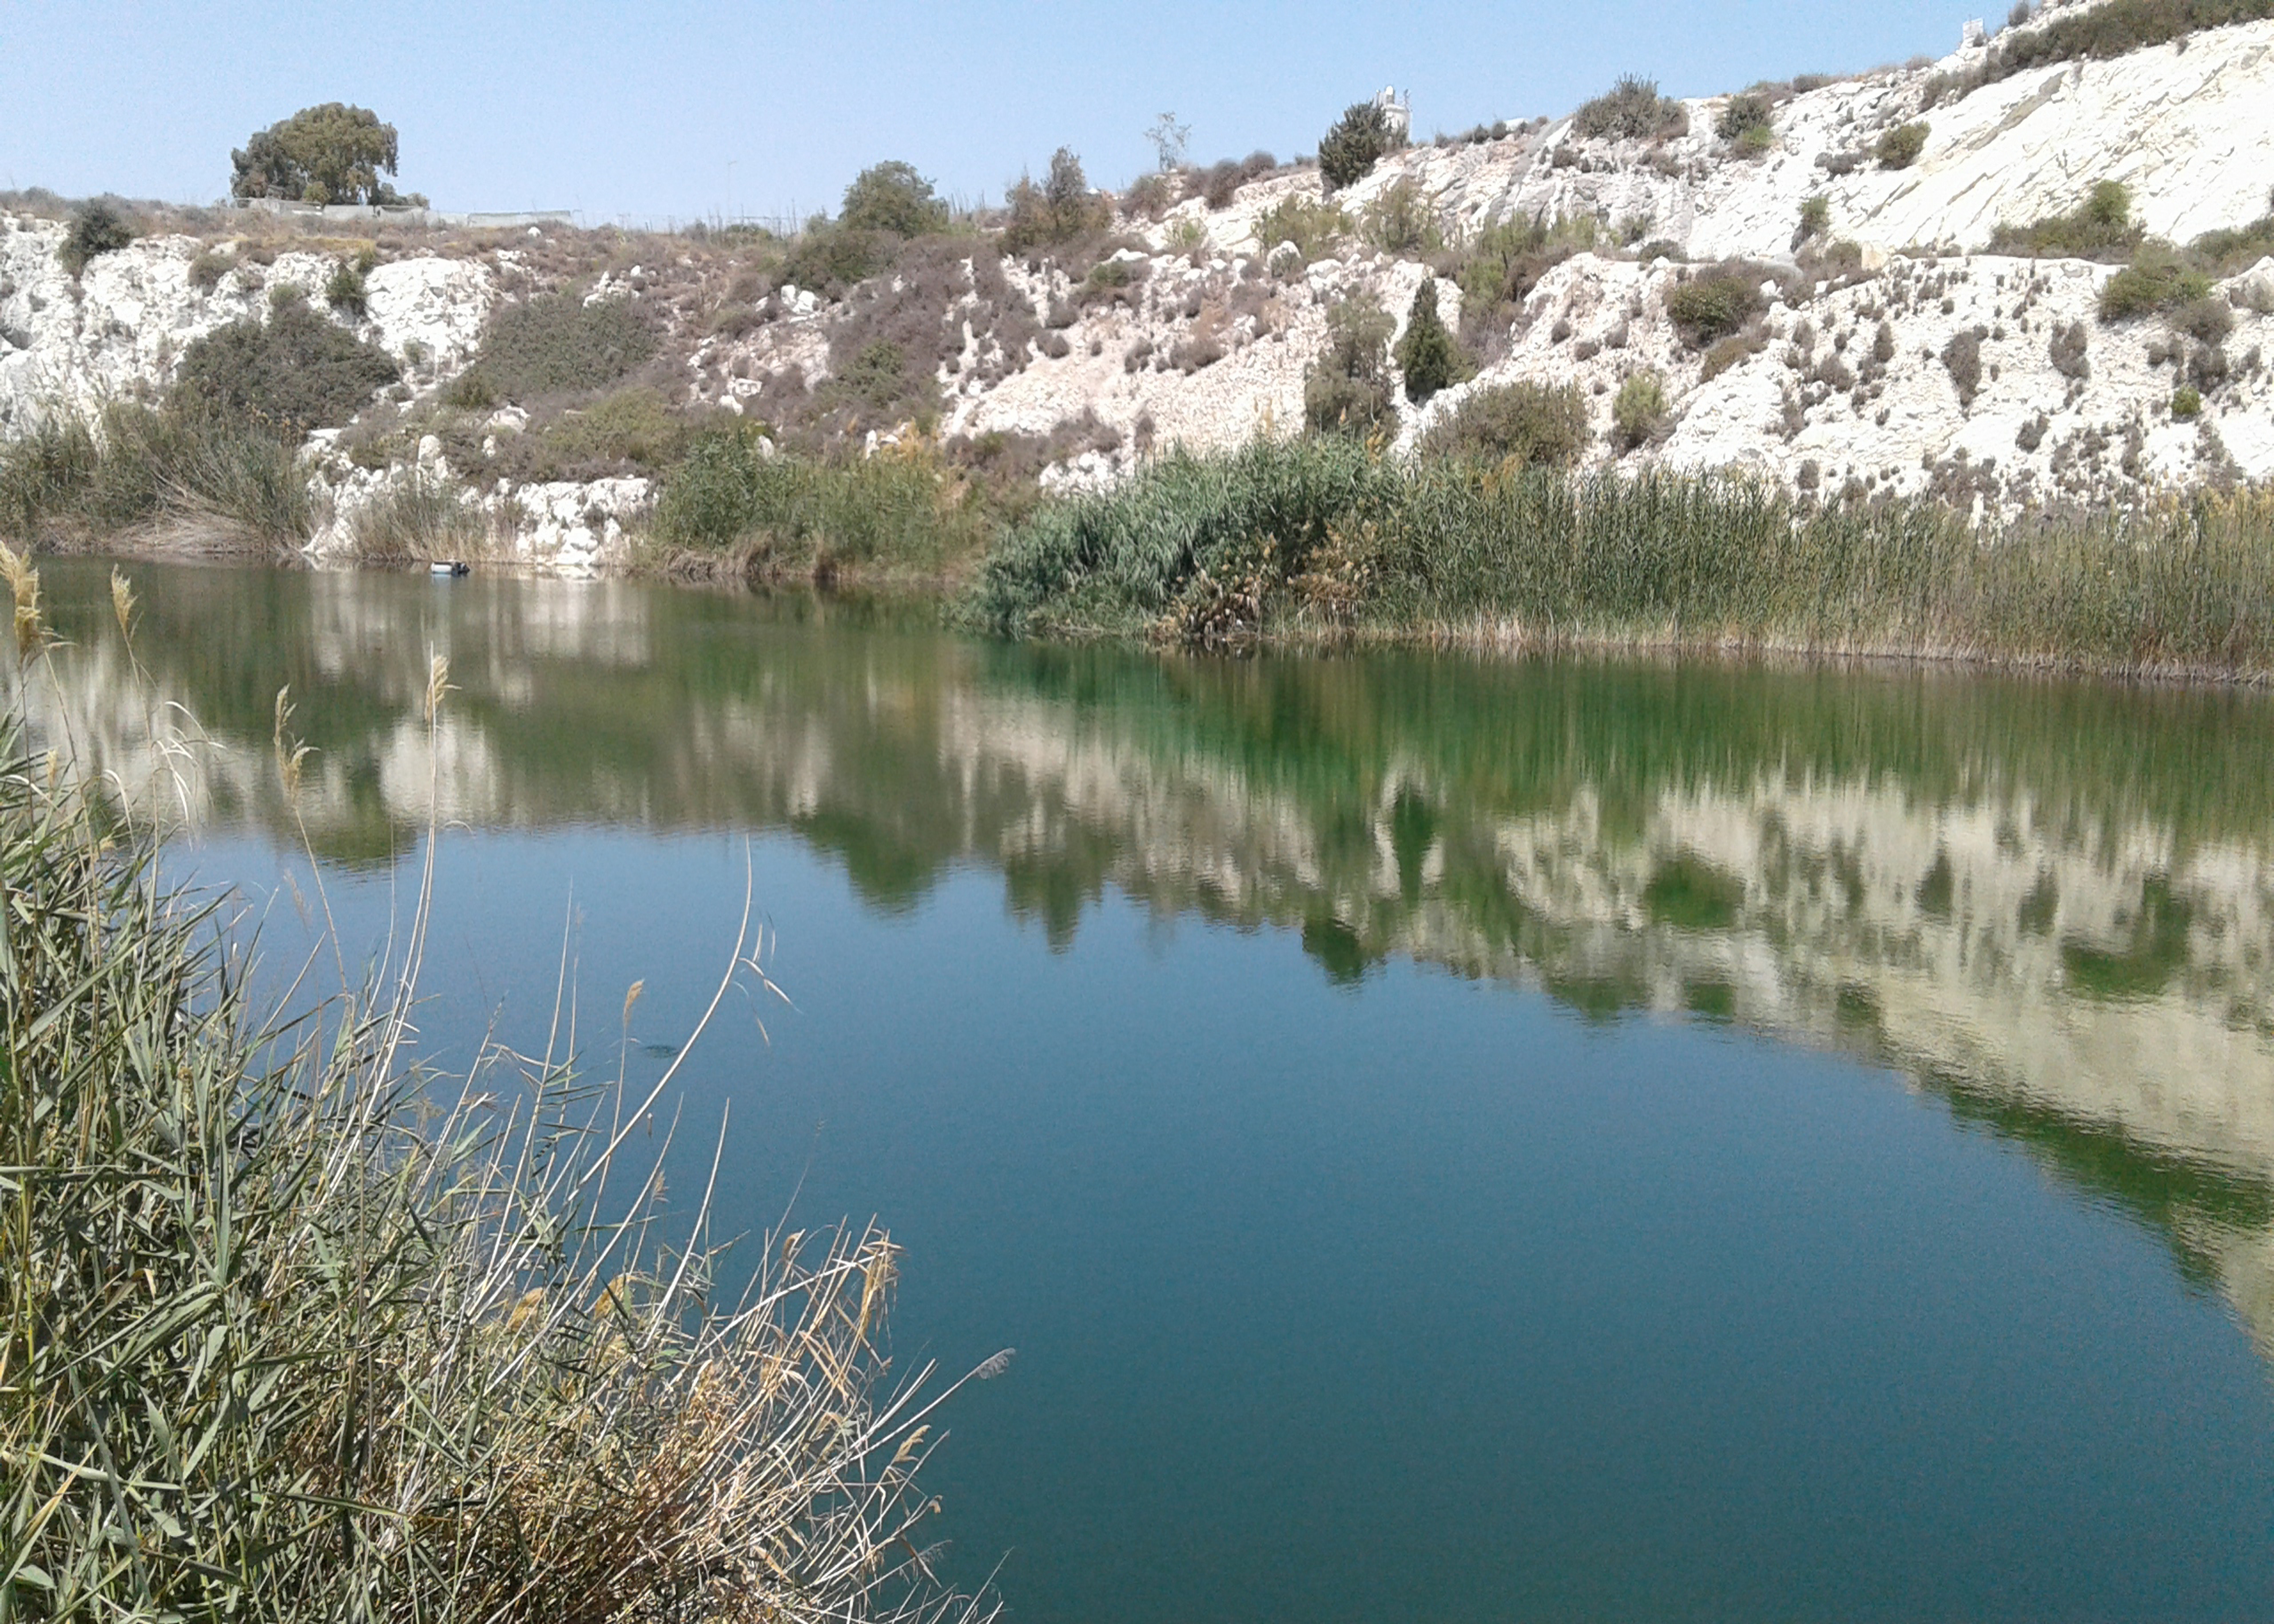
lake, reflection, water, vegetation, mountain, plant, water resources, sky, ecoregion, natural landscape, fluvial landforms of streams, natural environment, lacustrine plain, watercourse, biome, tree, bank, rural area, grass, riparian zone, landscape, waterway, snow, tarn, hill, reservoir, wetland, freezing, lake district, winter, valley, pond, loch, stream, nature reserve, mountain range, Freshwater marsh, rock, grassland, floodplain, creek, bog, riparian forest, blossom, channel, tidal marsh, inlet, arroyo, forest, marsh, fen, mountain river, crater lake, wadi